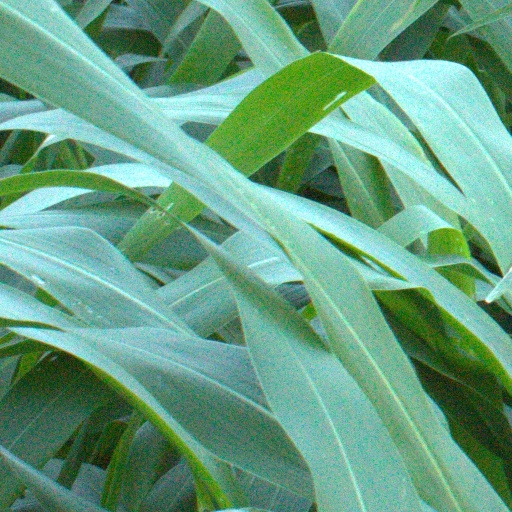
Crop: sorghum